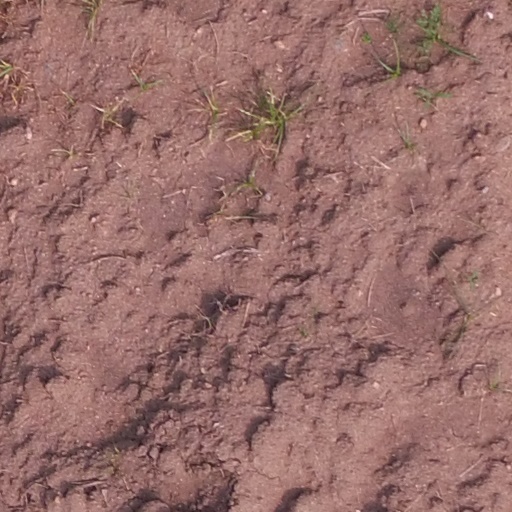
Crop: maize; corn